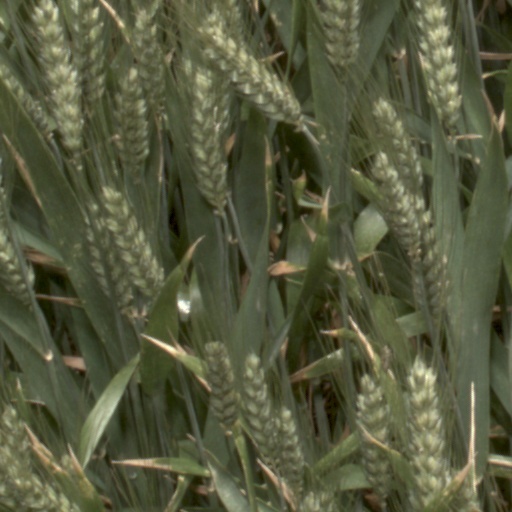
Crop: wheat